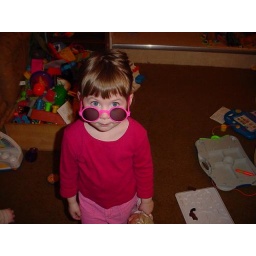
Cute lil girl in pink sunglasses.